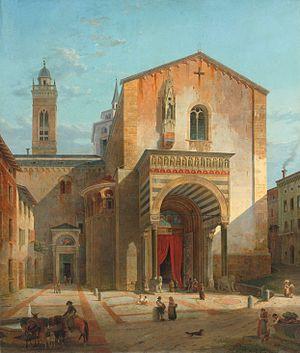
Pietro Andrea Ziani est un organiste et un compositeur italien du XVIIᵉ siècle. Il est l'oncle de Marc'Antonio Ziani, lui aussi compositeur.